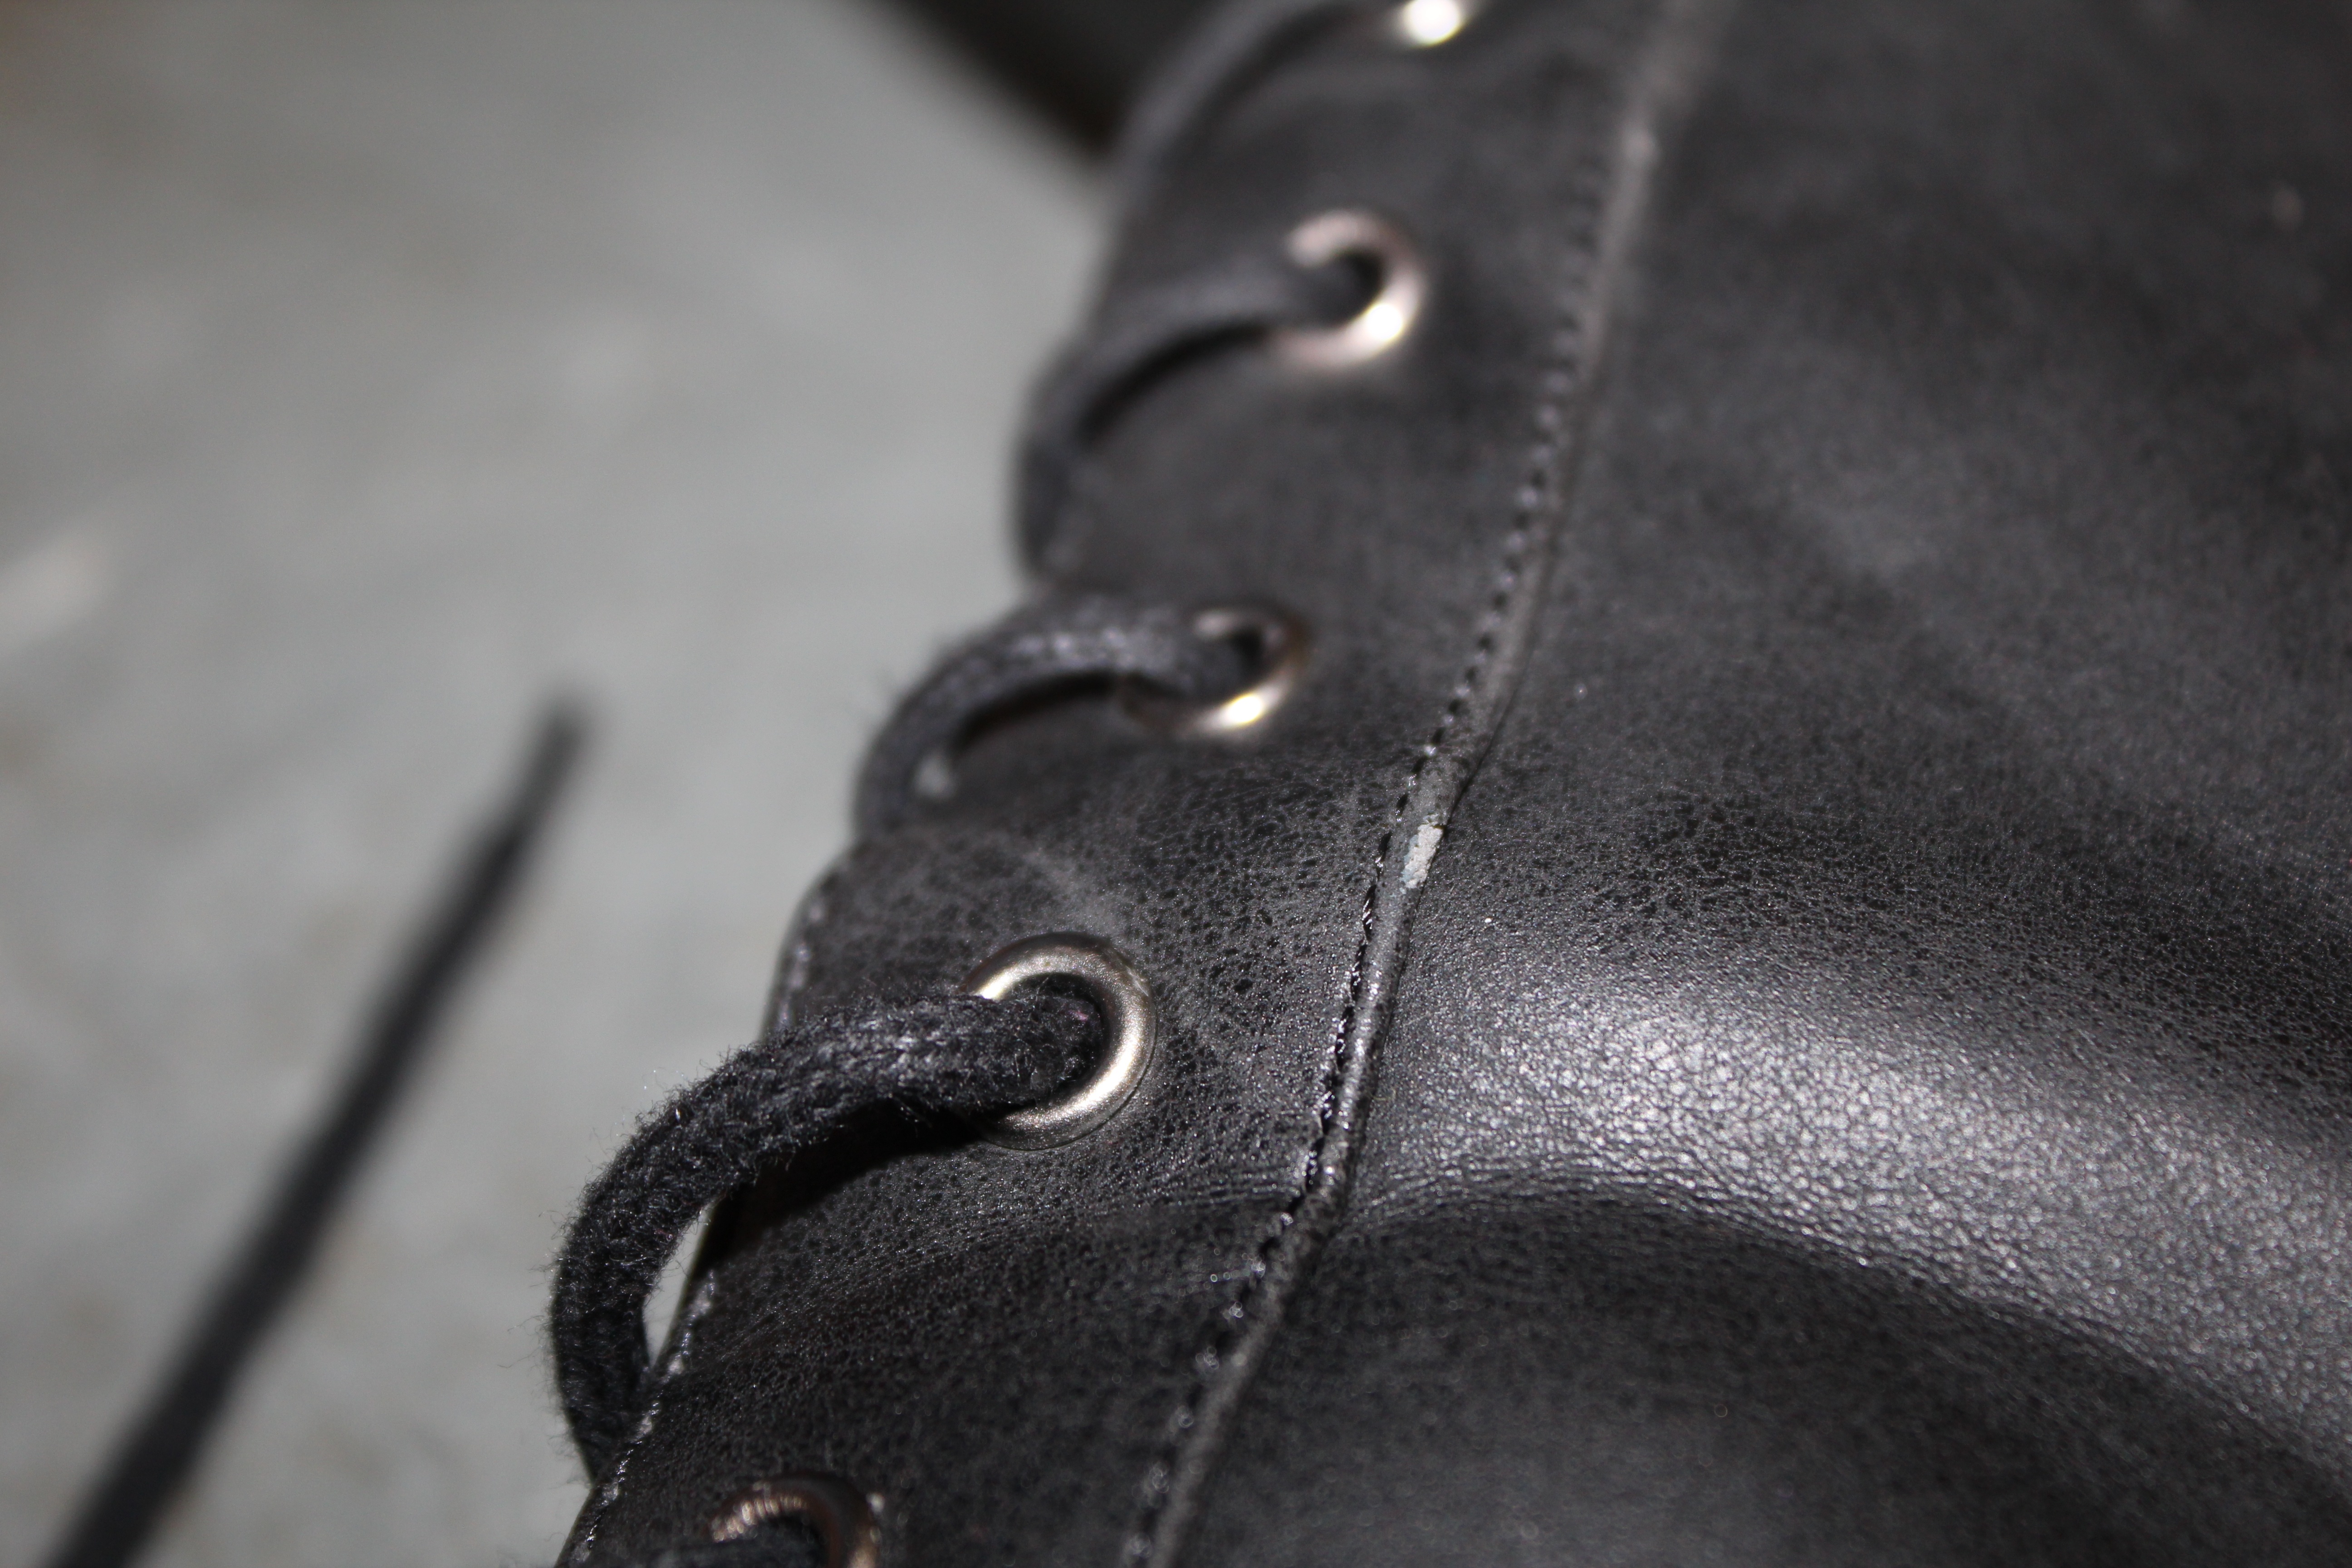
hand, leather, chain, fashion, black, close up, textile, shoes, footwear, zipper, women's shoes, fashion accessory, horse tack